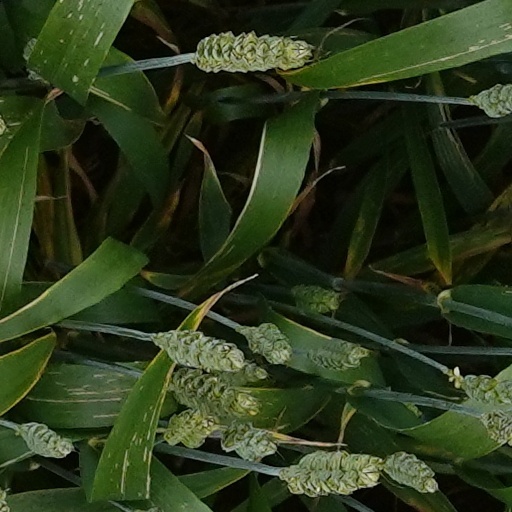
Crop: wheat